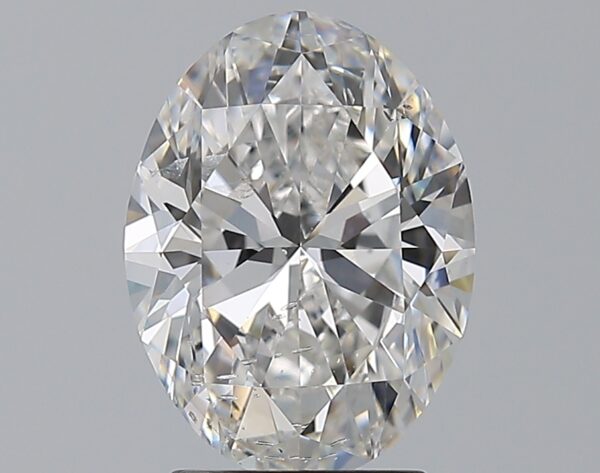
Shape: oval
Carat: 3
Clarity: SI2
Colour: E
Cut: VG
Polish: EX
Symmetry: VG
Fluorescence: M
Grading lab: GIA
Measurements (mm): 10.77 x 8 x 5.16